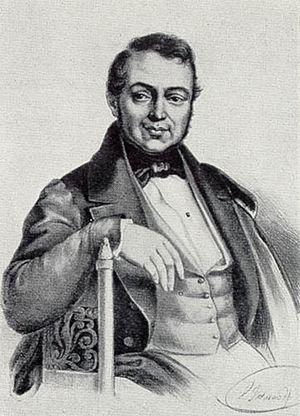
Février/mai : série des concerts Salomon à Londres, au cours desquels Joseph Haydn crée ses 102ᵉ, 103ᵉ et 104ᵉ symphonies. Haydn termine le cycle de ses douze Symphonies londoniennes.